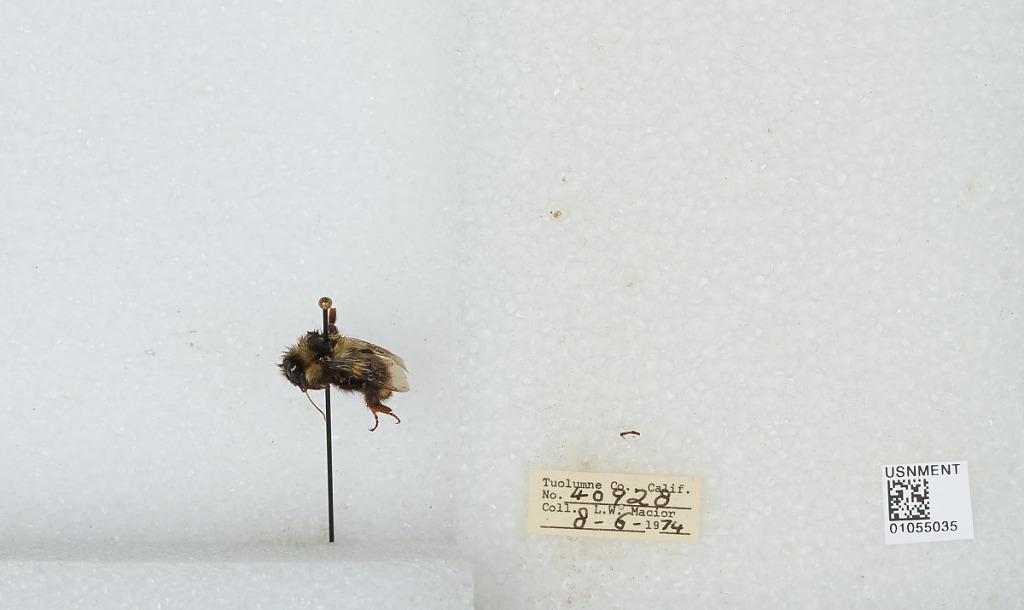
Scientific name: Bombus bifarius nearcticus
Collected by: L. Macior
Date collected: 1974-8-6
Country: United States
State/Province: California
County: Tuolumne
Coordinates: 38.02, -119.93